Tekken Tag Tournament 2

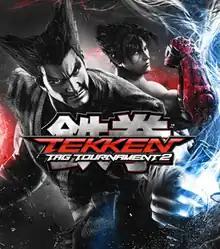
Cover artwork for the console version, featuring Heihachi Mishima and Jin Kazama

Tekken Tag Tournament 2 is a 2011 fighting game, the eighth installment in the "Tekken" fighting game series and the sequel to "Tekken Tag Tournament". It was released for the arcades in September 2011. It received an update, subtitled Unlimited, in March 2012. A console version based on the update was released for PlayStation 3 and Xbox 360 in September 2012. It was ported to the Wii U as one of the system's launch titles in November 2012, subtitled Wii U Edition.